Anders Kühnau

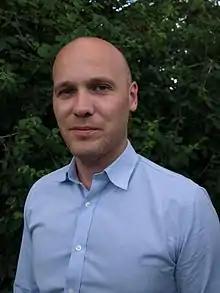
Kühnau in 2016

Anders Kühnau Hansen (born 12 August 1981 in Odense, Denmark) is a Danish politician and the chairperson of the "regionsråd" (regional parliament) of Central Denmark Region since 2018. He is elected on behalf of the Danish Social Democrats. He has been a member of the "regionsråd" since 2006.